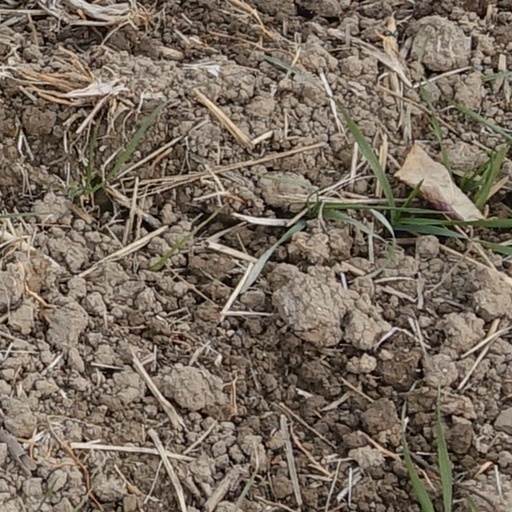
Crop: wheat